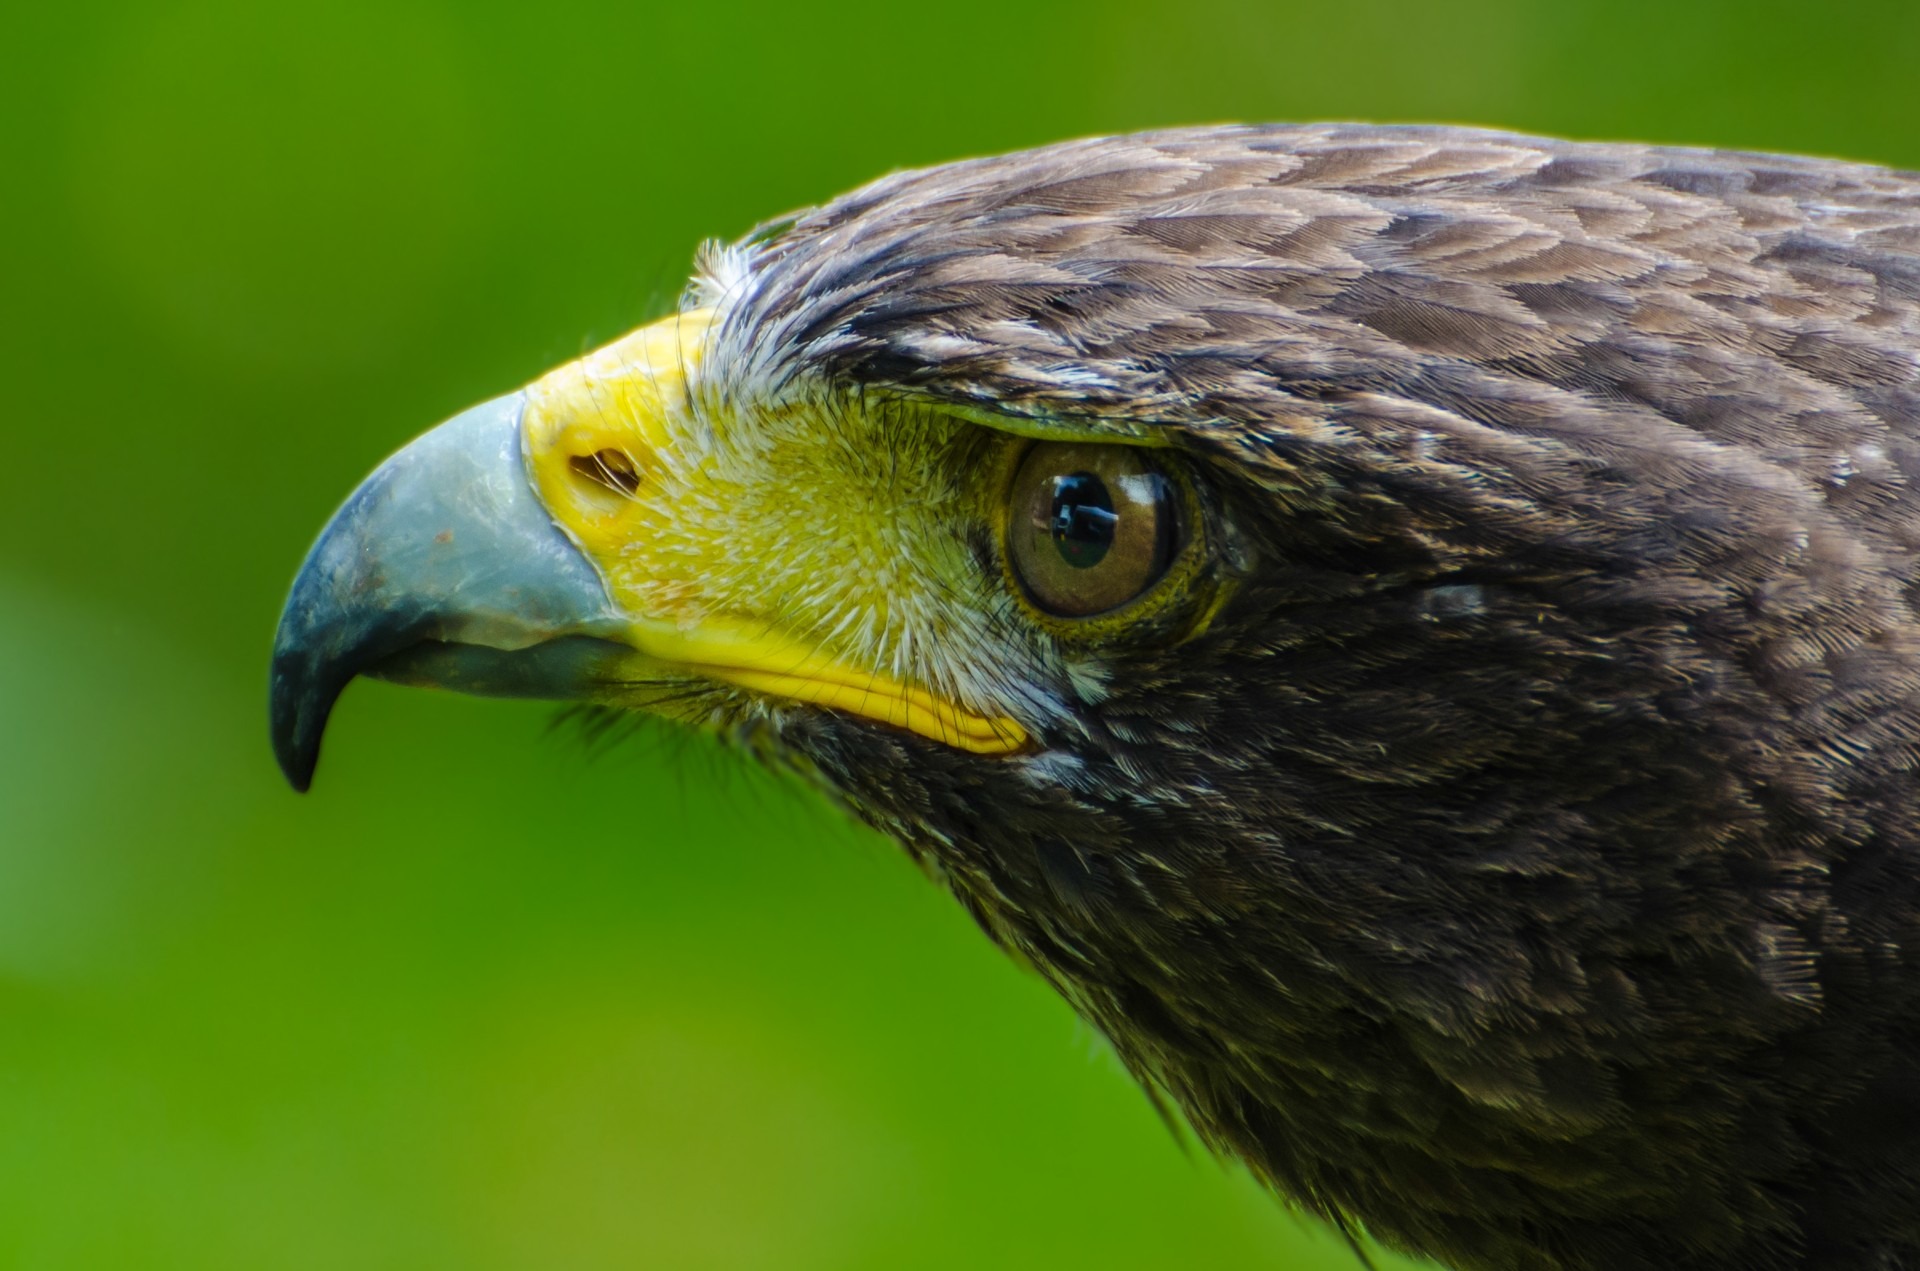
nature, bird, wing, animal, wildlife, environment, green, beak, eagle, brown, black, fauna, eco, ecology, bird of prey, close up, feathers, vertebrate, beautiful, falcon, birding, adult, breeding, accipitriformes